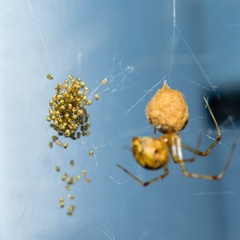
Species: Parasteatoda_tepidariorum